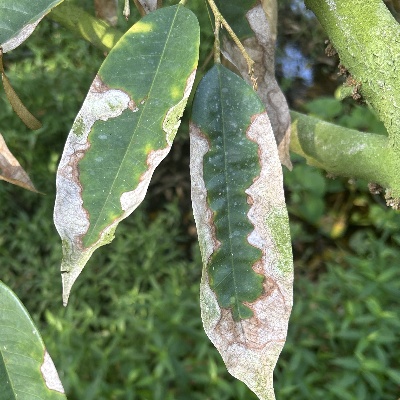
Label: Leaf_Colletotrichum